Chatswood, New South Wales

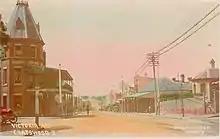
Victoria Avenue in 1900

Chatswood was named after Charlotte Harnett, wife of then Mayor of Willoughby and a pioneer of the district, Richard Harnett, and the original "wooded" nature of the area. The moniker derives from her nickname "Chattie" and was shortened from Chattie's Wood to Chatswood in the mid-1800s.